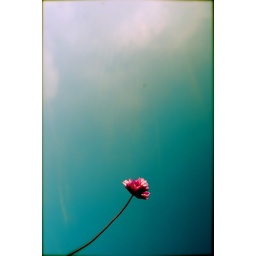
That one little, random spot above the flower and near the cloud is driving me crazyyyyyy!